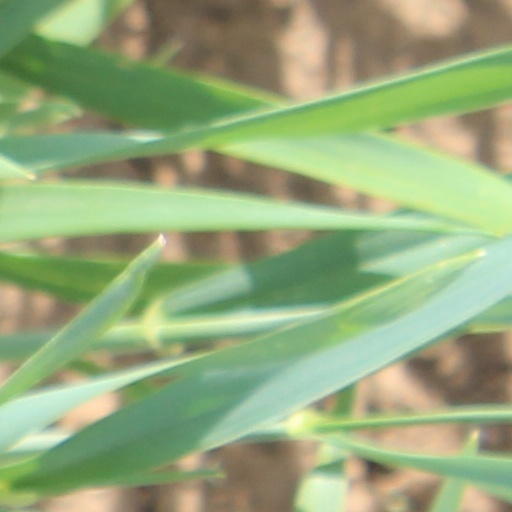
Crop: wheat